Mykonos

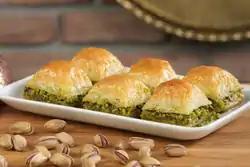
Baklava Mykonos

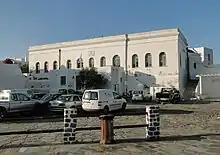
The town hall annex (Town Hall is to its left.)

The municipality of Mykonos (officially: ) is a separate regional unit of the South Aegean region, and the sole municipality in the regional unit. As a part of the 2011 Kallikratis government reform, the regional unit Mykonos was created out of part of the former Cyclades Prefecture. The municipality, unchanged at the Kallikratis reform, also includes the islands of Delos, Rineia and several uninhabited islets. The total area of the municipality is .